Letcher County, Kentucky

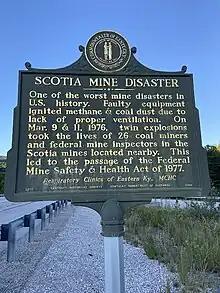
Scotia mine disaster historical sign

In 1842, the residents of modern-day Letcher County petitioned the state legislature for a new county, as at that time they belonged to Harlan, Perry, and Pike counties. The legislature met in January 1842, and decided to form the new county. The county was formed, as Kentucky's 95th county, from portions of Harlan, Perry, and Pike counties, and named for Robert P. Letcher, who was the governor of Kentucky at that time. Its county seat, Whitesburg, was called Summit City before becoming the county seat. The city was renamed from Summit City to Whitesburg in 1842, in honor of John D. White, who introduced the county's enactment bill in the Kentucky General Assembly. The state government commissioned members of the general assembly to draw the boundaries for the new county. These men were Nathaniel Collins, Stephen Hiram Hogg, Benjamin Adams, and Benjamin Webb. In 1858, 60 square miles from Perry County were added to the county's original 340 square miles. In April 1884, a ten-mile section from Pike County was added, and a month later, Letcher County contributed 80 square miles toward the creation of Knott County.